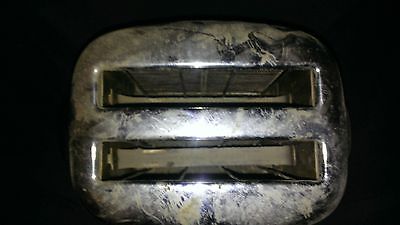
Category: toaster